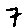
Label: 7